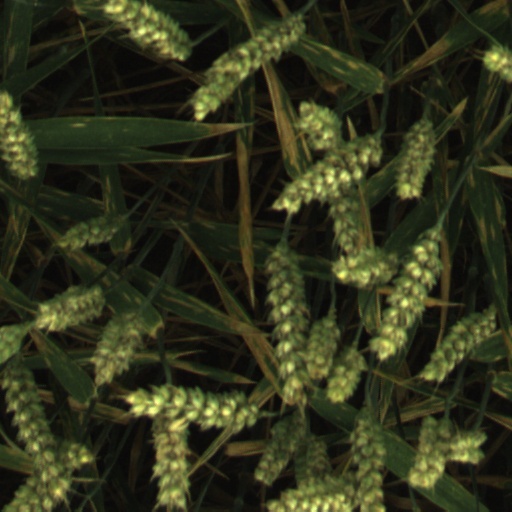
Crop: wheat